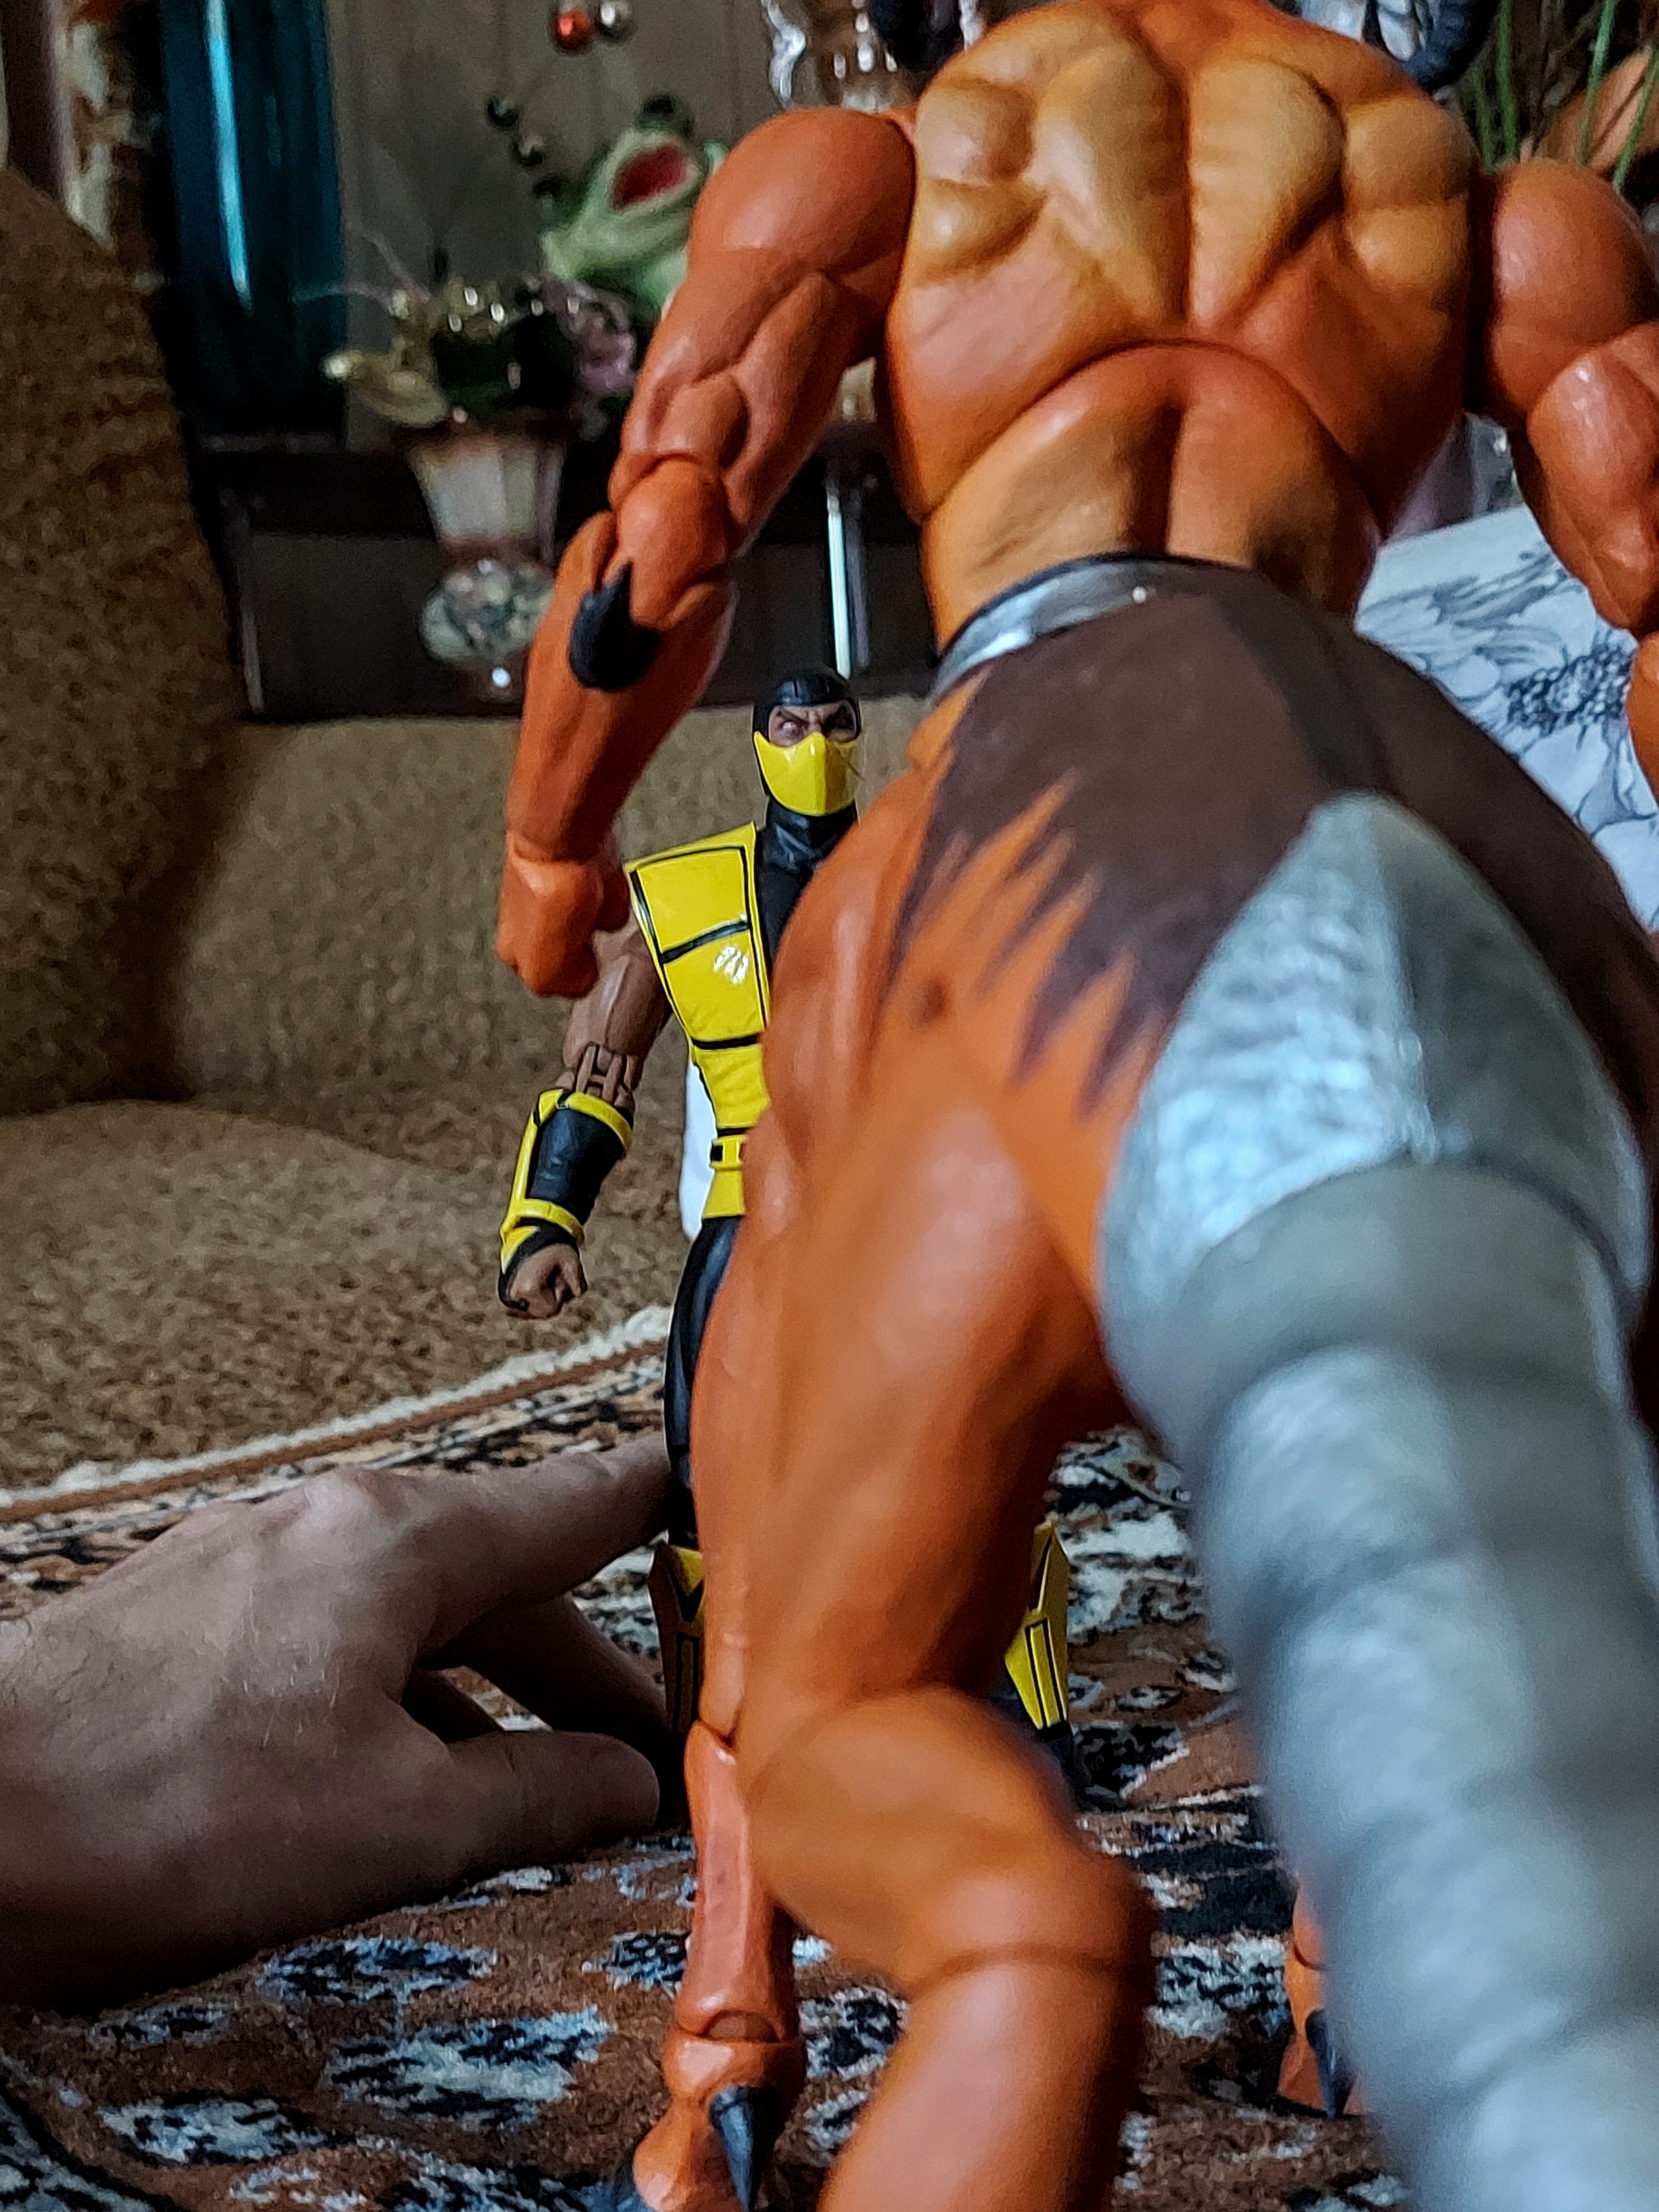
Shokan, storm, collectibles, warrior, fighter, action, figure, hand, muscle, leg, houseplant, thigh, gesture, finger, chest, nail, knee, Barechested, thumb, couch, human leg, wrist, eyewear, underpants, trunk, foot, abdomen, event, calf, fashion accessory, wrestler, flesh, glove, bracelet, barefoot, toe, sandal, wrestling, picture frame, briefs, ankle, undergarment, sun tanning